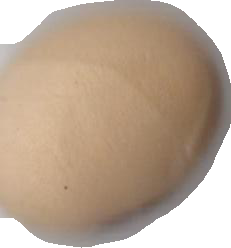
Variety: Anjasmoro